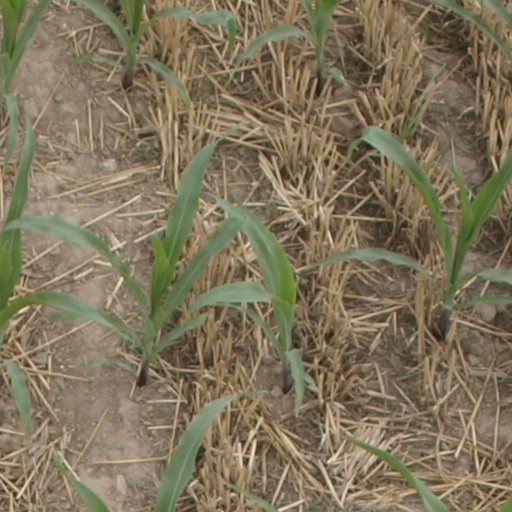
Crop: maize; corn